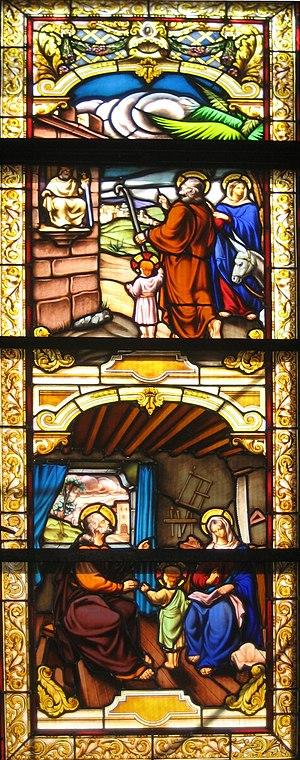
Jatibonico est une ville et une municipalité de la province de Sancti Spíritus, à Cuba. Elle est située à 28 km à l'est de Sancti Spíritus. Sa population s'élevait à 22 962 habitants en 2002.